Non-lethal weapon

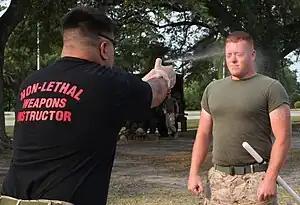
An instruction on oleoresin capsicum (pepper spray) at Marine Corps Base Camp Lejeune

Non-lethal weapons, also called nonlethal weapons, less-lethal weapons, less-than-lethal weapons, non-deadly weapons, compliance weapons, or pain-inducing weapons are weapons intended to be less likely to kill a living target than conventional weapons such as knives and firearms with metal-projectile ammunition. It is often understood that unintended or incidental casualties are risked wherever force is applied; however, non-lethal weapons minimise the risk of casualties (e.g. serious/permanent injuries or death) as much as possible. Non-lethal weapons are used in policing and combat situations to limit the escalation of conflict where employment of lethal force is prohibited or undesirable, where rules of engagement require minimum casualties, or where policy restricts the use of conventional force. However, these weapons occasionally cause serious injuries or death due to allergic reactions, improper use and/or other factors; for this reason the term "less-lethal" has been preferred by some organizations as it describes the risks of death more accurately than the term "non-lethal", which some have argued is a misnomer.